The Empire of Light

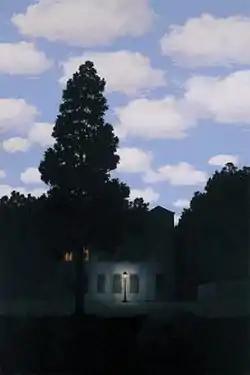
"The Empire of Light" (1954), oil on canvas, 195.4 x 131.2 cm., Peggy Guggenheim Collection, Venice

All works are oil on canvas unless noted otherwise. An asterisk (*) indicates the collection based on a 1977 publication and may not reflect the current collection.